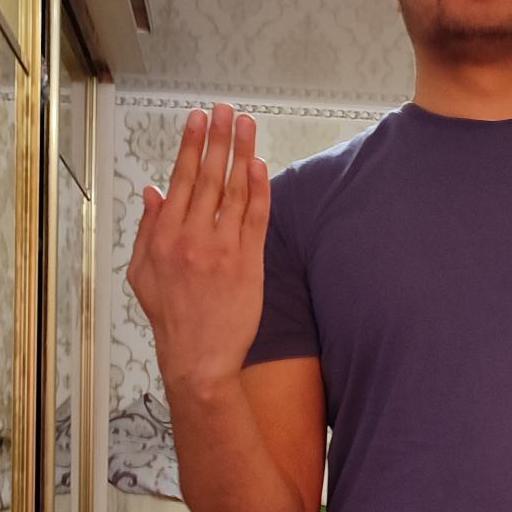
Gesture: stop_inverted